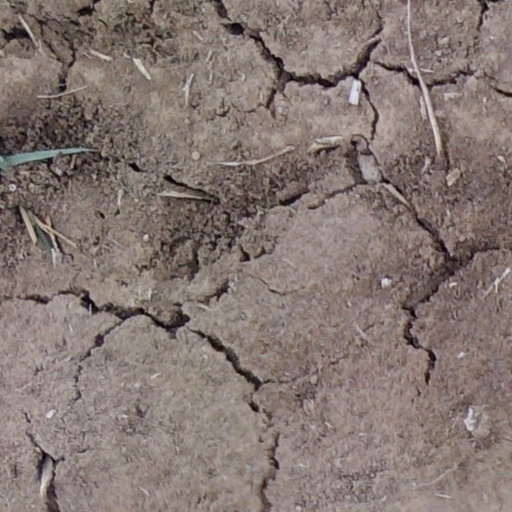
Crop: wheat